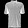
Label: T - shirt / top